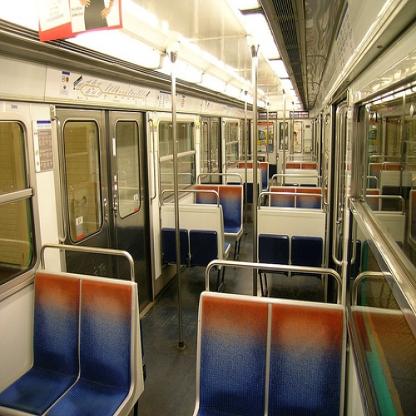
Scene: Indoor